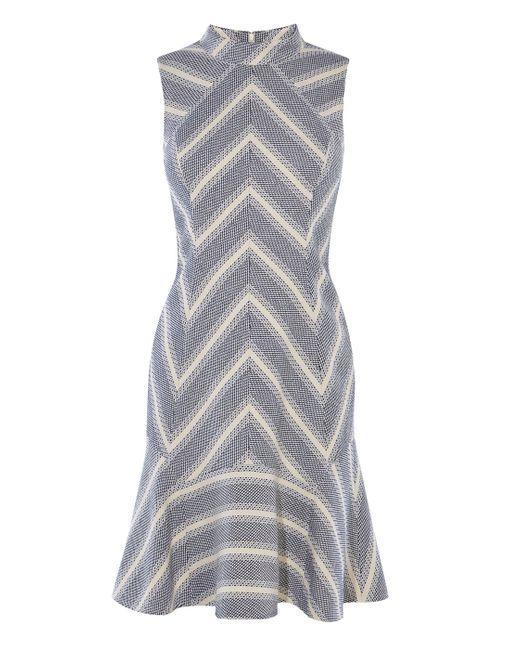
Ausgestelltes gestreiftes Modekleid aus Tweed für Frauen